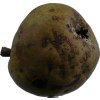
Label: pear